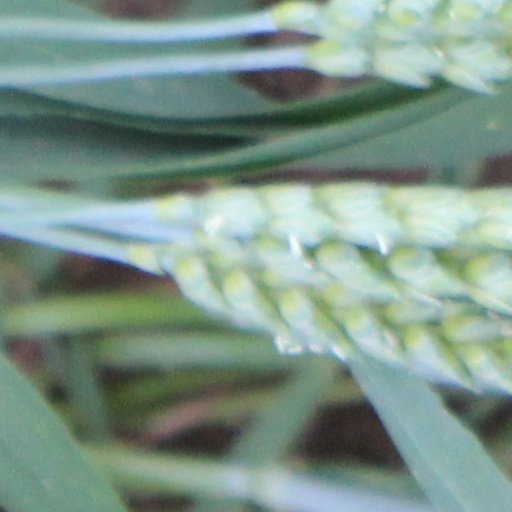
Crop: wheat